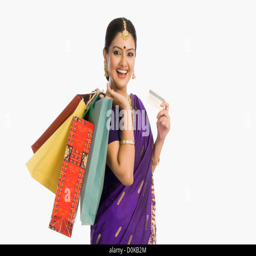
woman in traditional dress holding shopping bags with a credit card and smiling